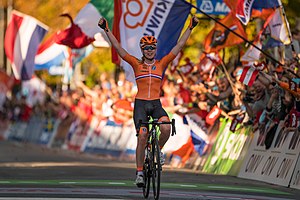
VM i landevejscykling 2018 – Linjeløb (damer) / Resultater
Hollandske Anna van der Breggen blev verdensmester.
Damernes linjeløb ved VM i landevejscykling 2018 blev afholdt den 29. september 2018. Løbet blev vundet af hollandske Anna van der Breggen.